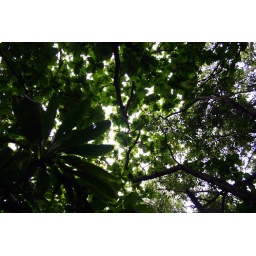
A ceiling of green trees and plants greeted me at the Sacred Pools in Hawaii.